Craig Melville

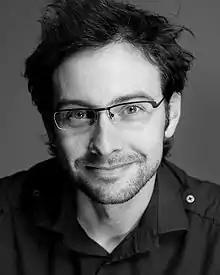

Craig James Melville is an Australian television comedy director. He is best known for his collaborations with comedians John Safran, Lawrence Leung and The Chaser.